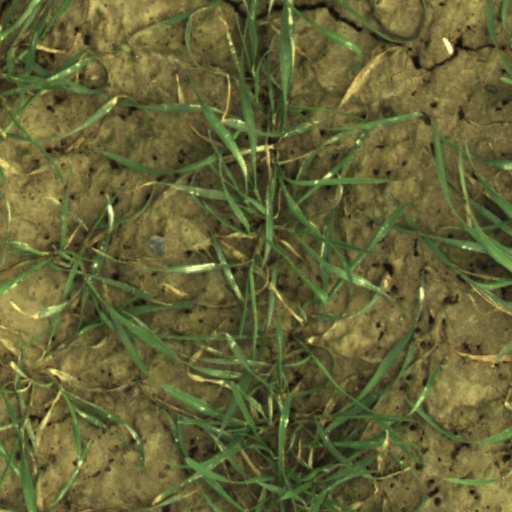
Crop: wheat